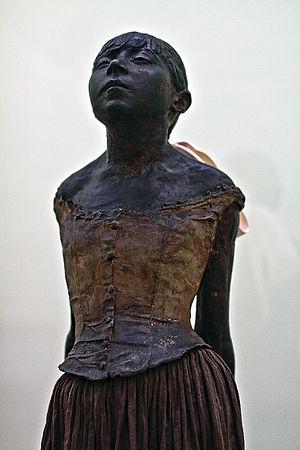
Marie Geneviève van Goethem, née le 7 juin 1865 à Paris 9ᵉ, est une élève et danseuse au Ballet de l'Opéra de Paris qui a servi de modèle à Edgar Degas pour sa Petite Danseuse de quatorze ans.